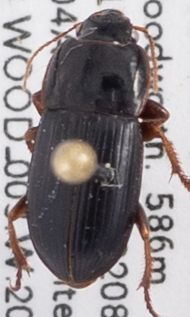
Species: Harpalus opacipennis
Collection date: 2021-08-04
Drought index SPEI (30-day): -2.09
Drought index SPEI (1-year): -2.09
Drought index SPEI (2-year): -0.82